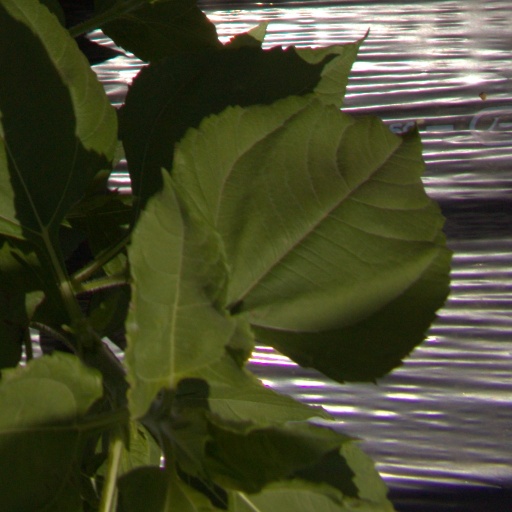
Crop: Jerusalem artichoke